RMS Etruria

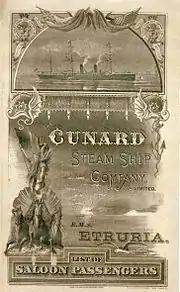
Front cover of a passenger list for a voyage of RMS "Etruria"

Cunard registered "Etruria" at Liverpool. Her United Kingdom official number was 91187 and her code letters were JTPM.